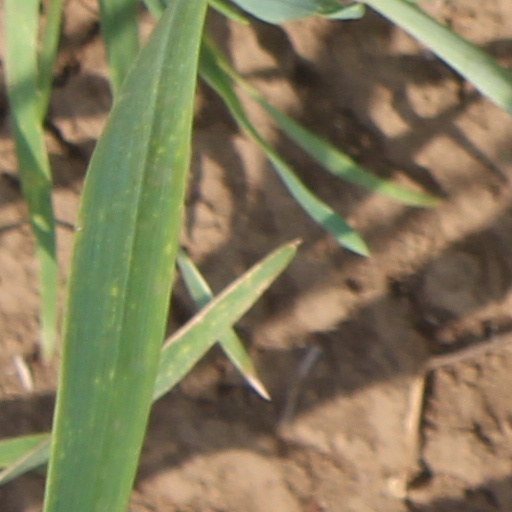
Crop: wheat